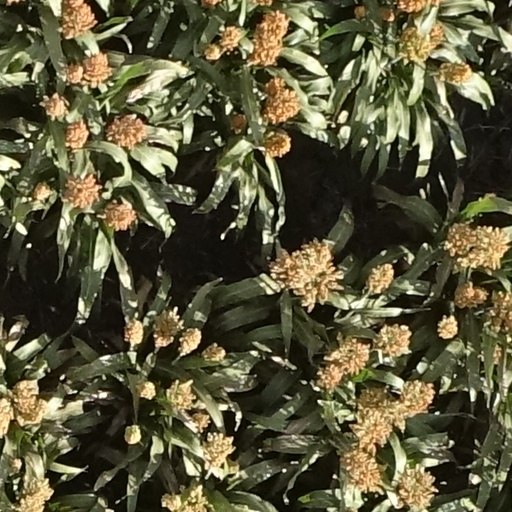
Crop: sorghum